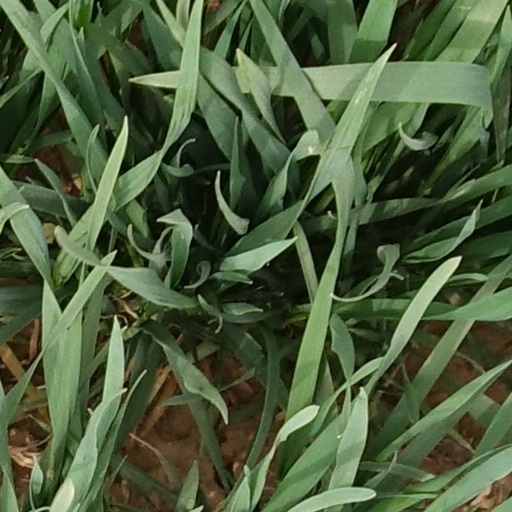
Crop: wheat